TVMonaco

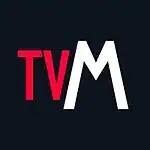
Alternate version of the TVMonaco logo, seen on social media platforms

New details about the service were announced on 18 April 2023. The programming would consist of live news and sports with recorded programming for the rest of the day. Said content currently consists of unscripted programming, but there are plans to add scripted programming within 12 to 18 months from launch. Emphasis is also given to environmental concerns and wildlife in Monaco. The channel is available in both linear and digital platforms.